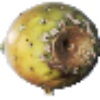
Label: cactus_fruit